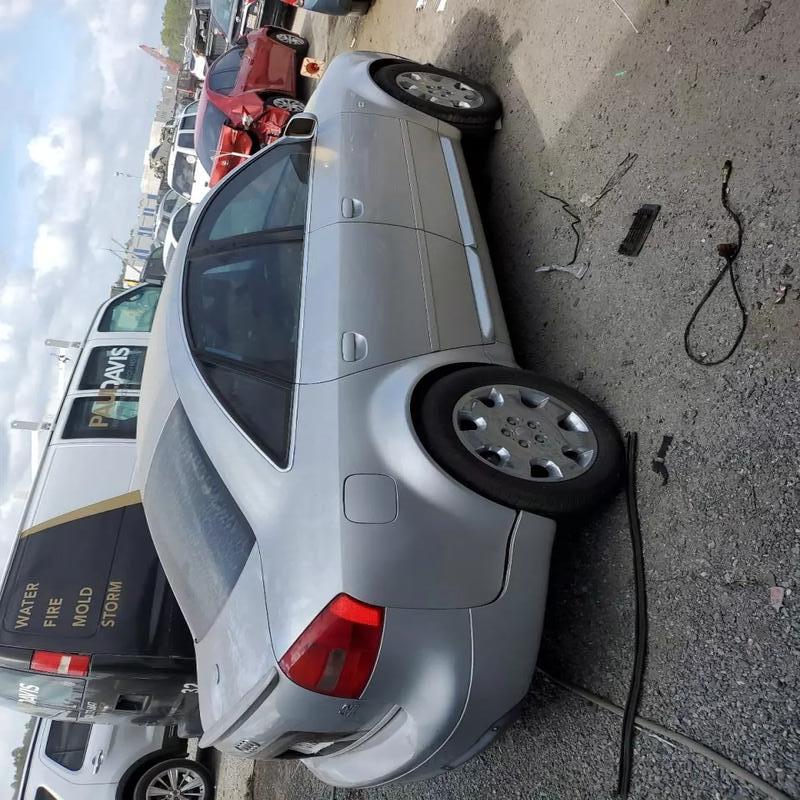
Aucun dommage détecté.
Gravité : aucun